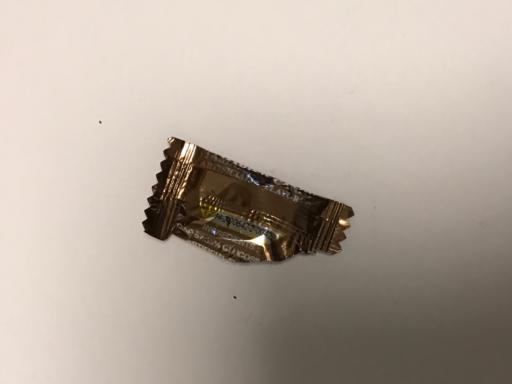
Label: plastics